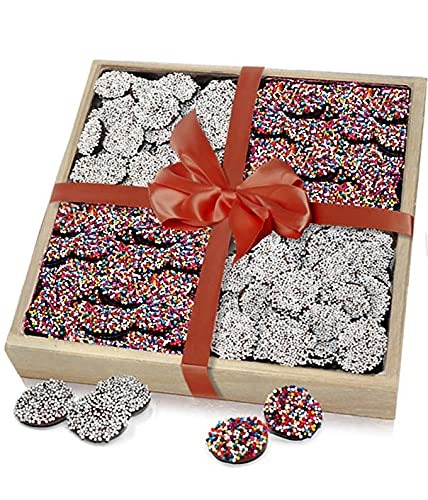
Item Name: From You Flowers - Sprinkle Of Nonpareils Gift Tray for Birthday, Anniversary, Get Well, Congratulations, Thank You, All Occasions
Bullet Point 1: Includes: Dark Chocolate Rainbow Nonpareils, Dark Chocolate White Nonpareils, Milk Chocolate Rainbow Nonpareils, Milk Chocolate White Nonpareils + 8"x8" Wooden Gift Tray
Bullet Point 2: Delivery: For maximum freshness, all orders are delivered directly to your recipient's doorstep. Arrival date can be confirmed during checkout.
Bullet Point 3: Production: Hand crafted by artisans in a small batch kitchen so each product is similar but not identical. Packaged in an elegant gift box.
Bullet Point 4: Allergen Alert: Product may contain egg, milk, soy, wheat, peanuts, tree nuts and coconut. We recommend that those with food related allergies take the necessary precautions.
Bullet Point 5: Gift Note: To include a personalized message, check the box labeled 'This is a gift' in your cart or at checkout.
Product Description: This darling 8x8" wooden gift tray is filled with 4 different varieties of Belgian chocolate nonpareils for the fun loving chocolate enthusiast in your life. This is the perfect gift for literally any occasion! Includes: Dark Chocolate Rainbow Nonpareils Dark Chocolate White Nonpareils Milk Chocolate Rainbow Nonpareils Milk Chocolate White Nonpareils ALLERGEN ALERT: Product contains: egg, milk, soy, wheat, peanuts, tree nuts and coconut. We recommend that those with food related allergies take the necessary precautions.
Value: 1.0
Unit: Count

Price: 58.48